History of the Democratic Republic of the Congo

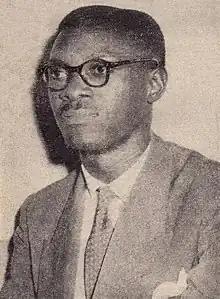
Patrice Lumumba, founding member and leader of the MNC

The Congo Free State was a privately controlled by Leopold II of Belgium through the "Association Internationale africaine", a non-governmental organization. Leopold was the sole shareholder and chairman. The state included the entire area of the present the Democratic Republic of the Congo. Under Leopold II, the Congo Free State became one of the most infamous international scandals of the turn of the twentieth century. The report of the British Consul Roger Casement led to the arrest and punishment of white officials who had been responsible for cold-blooded killings during a rubber-collecting expedition in 1900, including a Belgian national who caused the shooting of at least 122 Congolese natives. Estimates of the total death toll vary considerably. The first census was only done in 1924, so it is even more difficult to quantify the population loss of the period. Roger Casement's famous 1904 report estimated ten million people. According to Casement's report, indiscriminate "war", starvation, reduction of births and Tropical diseases caused the country's depopulation. European and U.S. press agencies exposed the conditions in the Congo Free State to the public in 1900. By 1908 public and diplomatic pressure had led Leopold II to annex the Congo as the Belgian Congo colony.